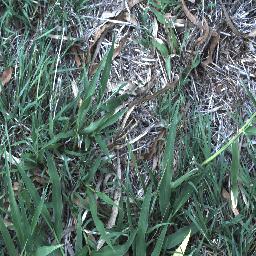
Label: negative